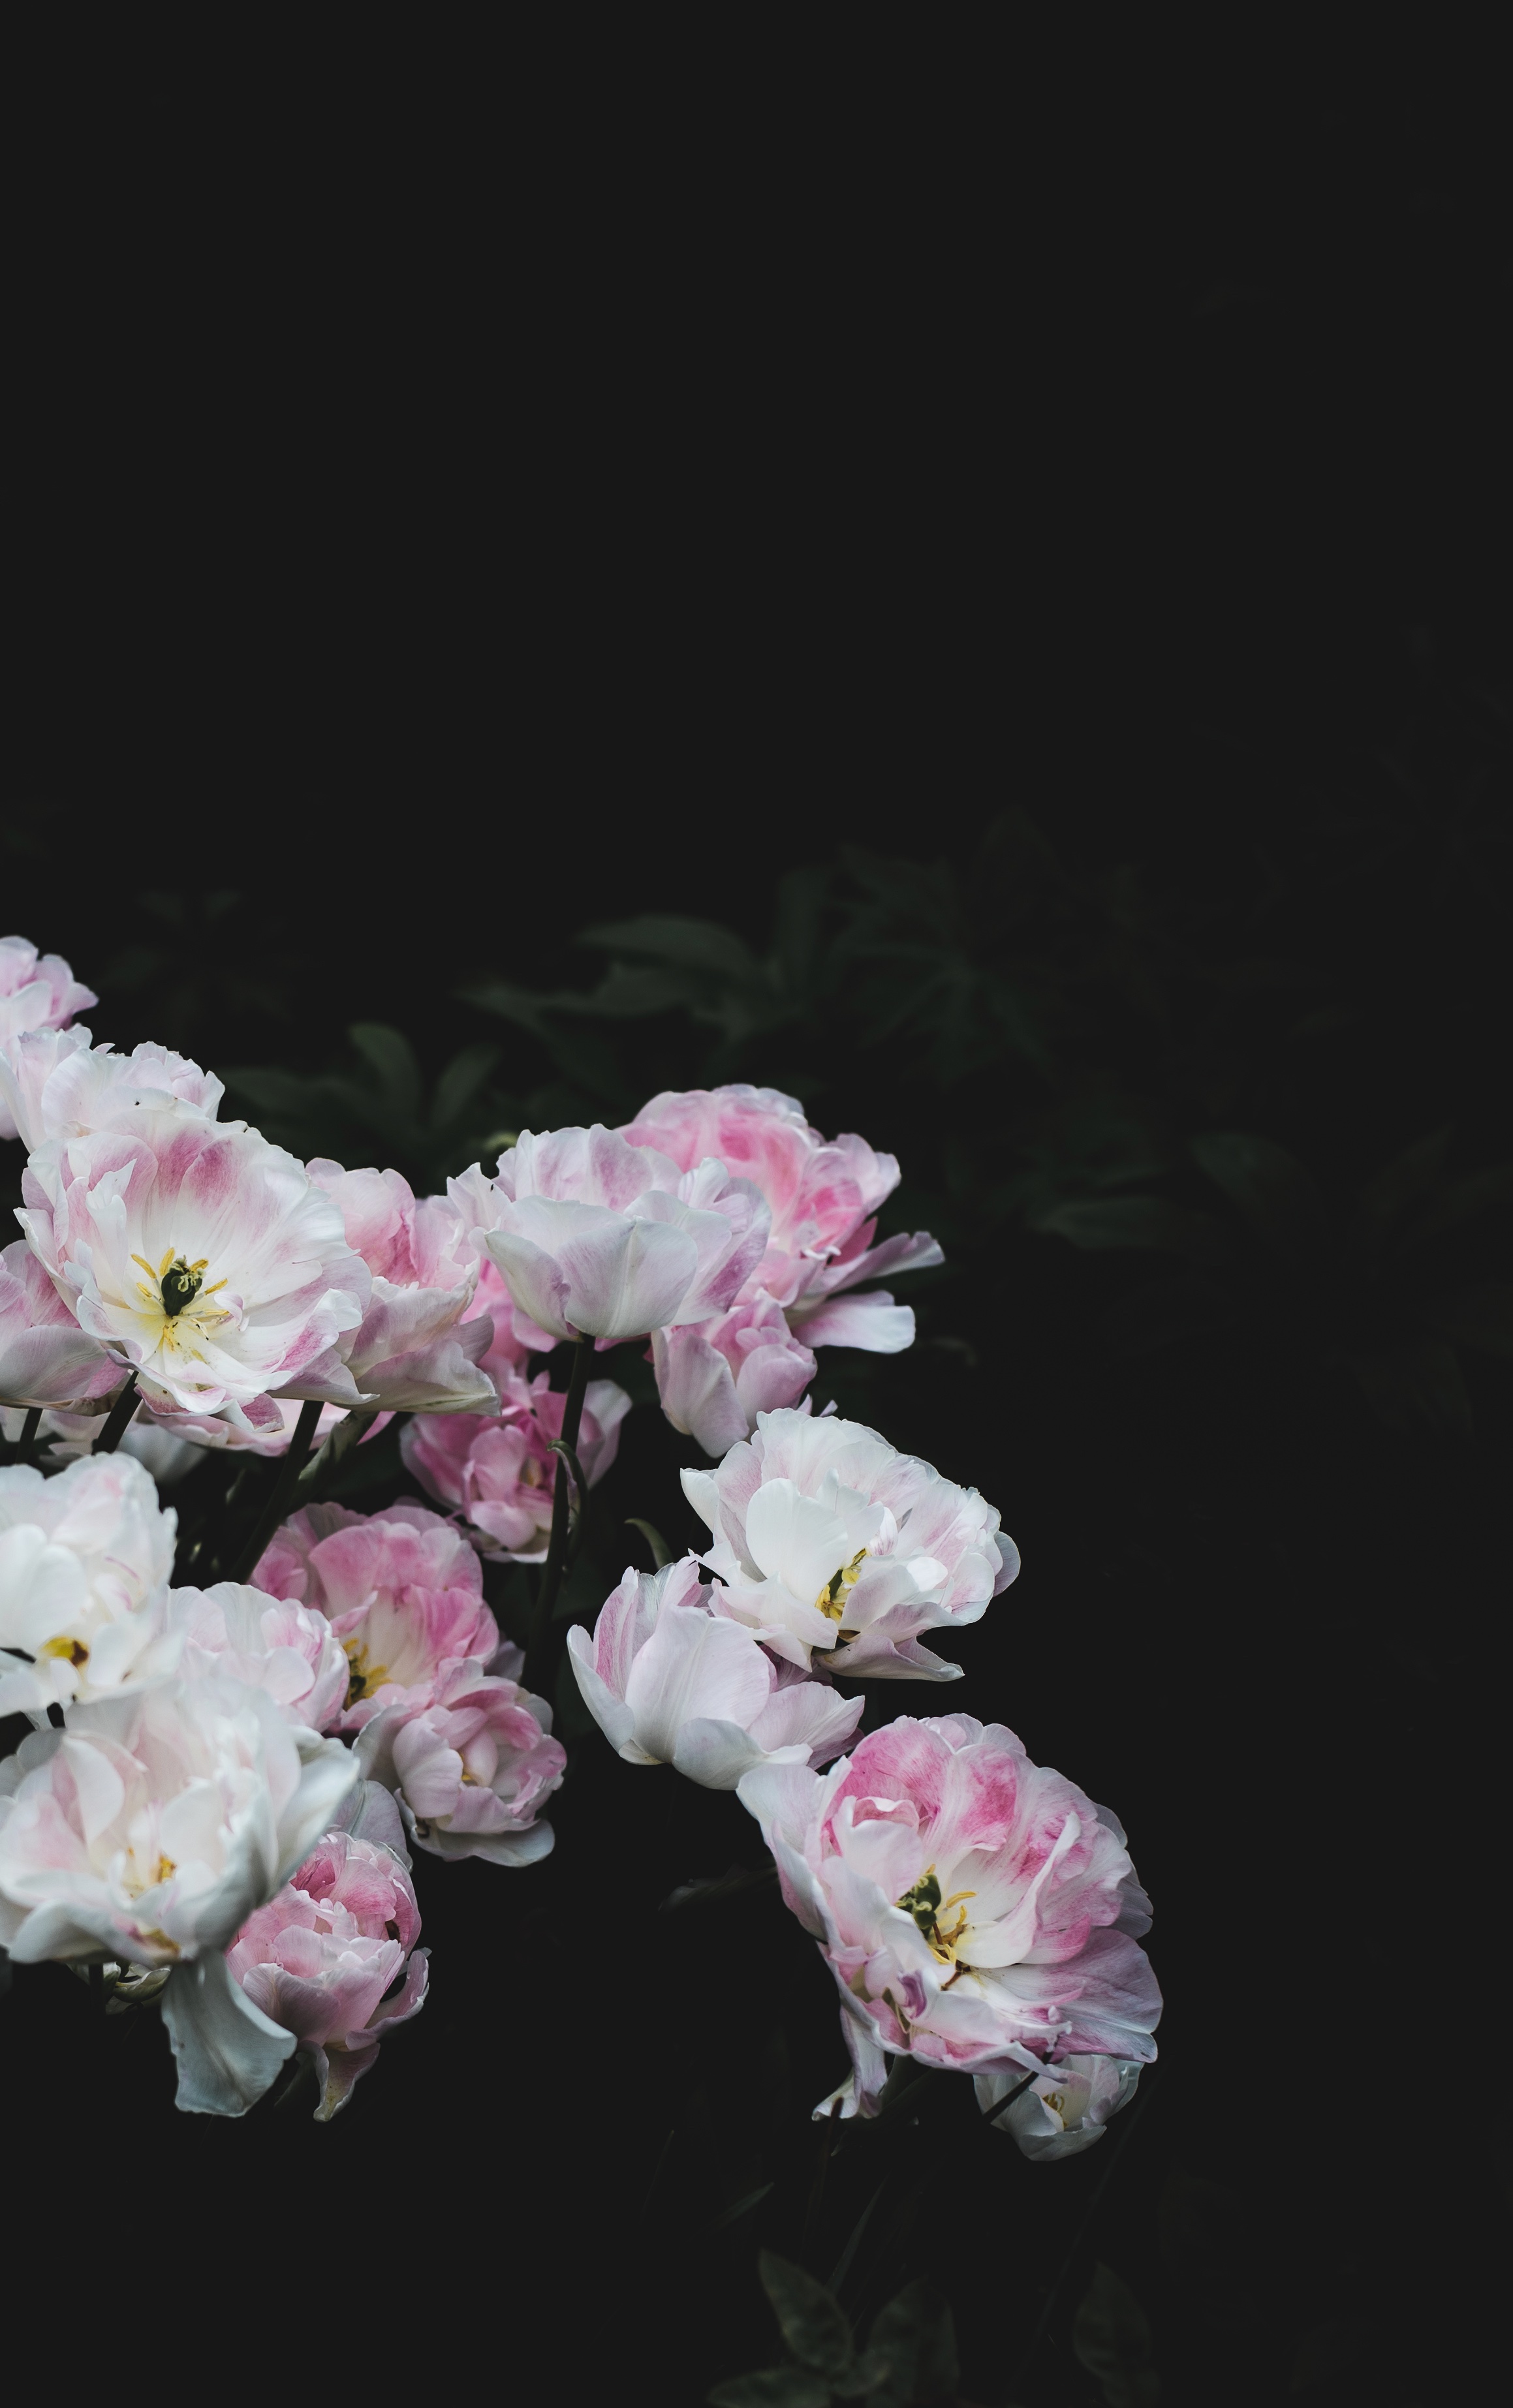
branch, blossom, plant, flower, petal, pink, flora, cherry blossom, macro photography, flowering plant, land plant